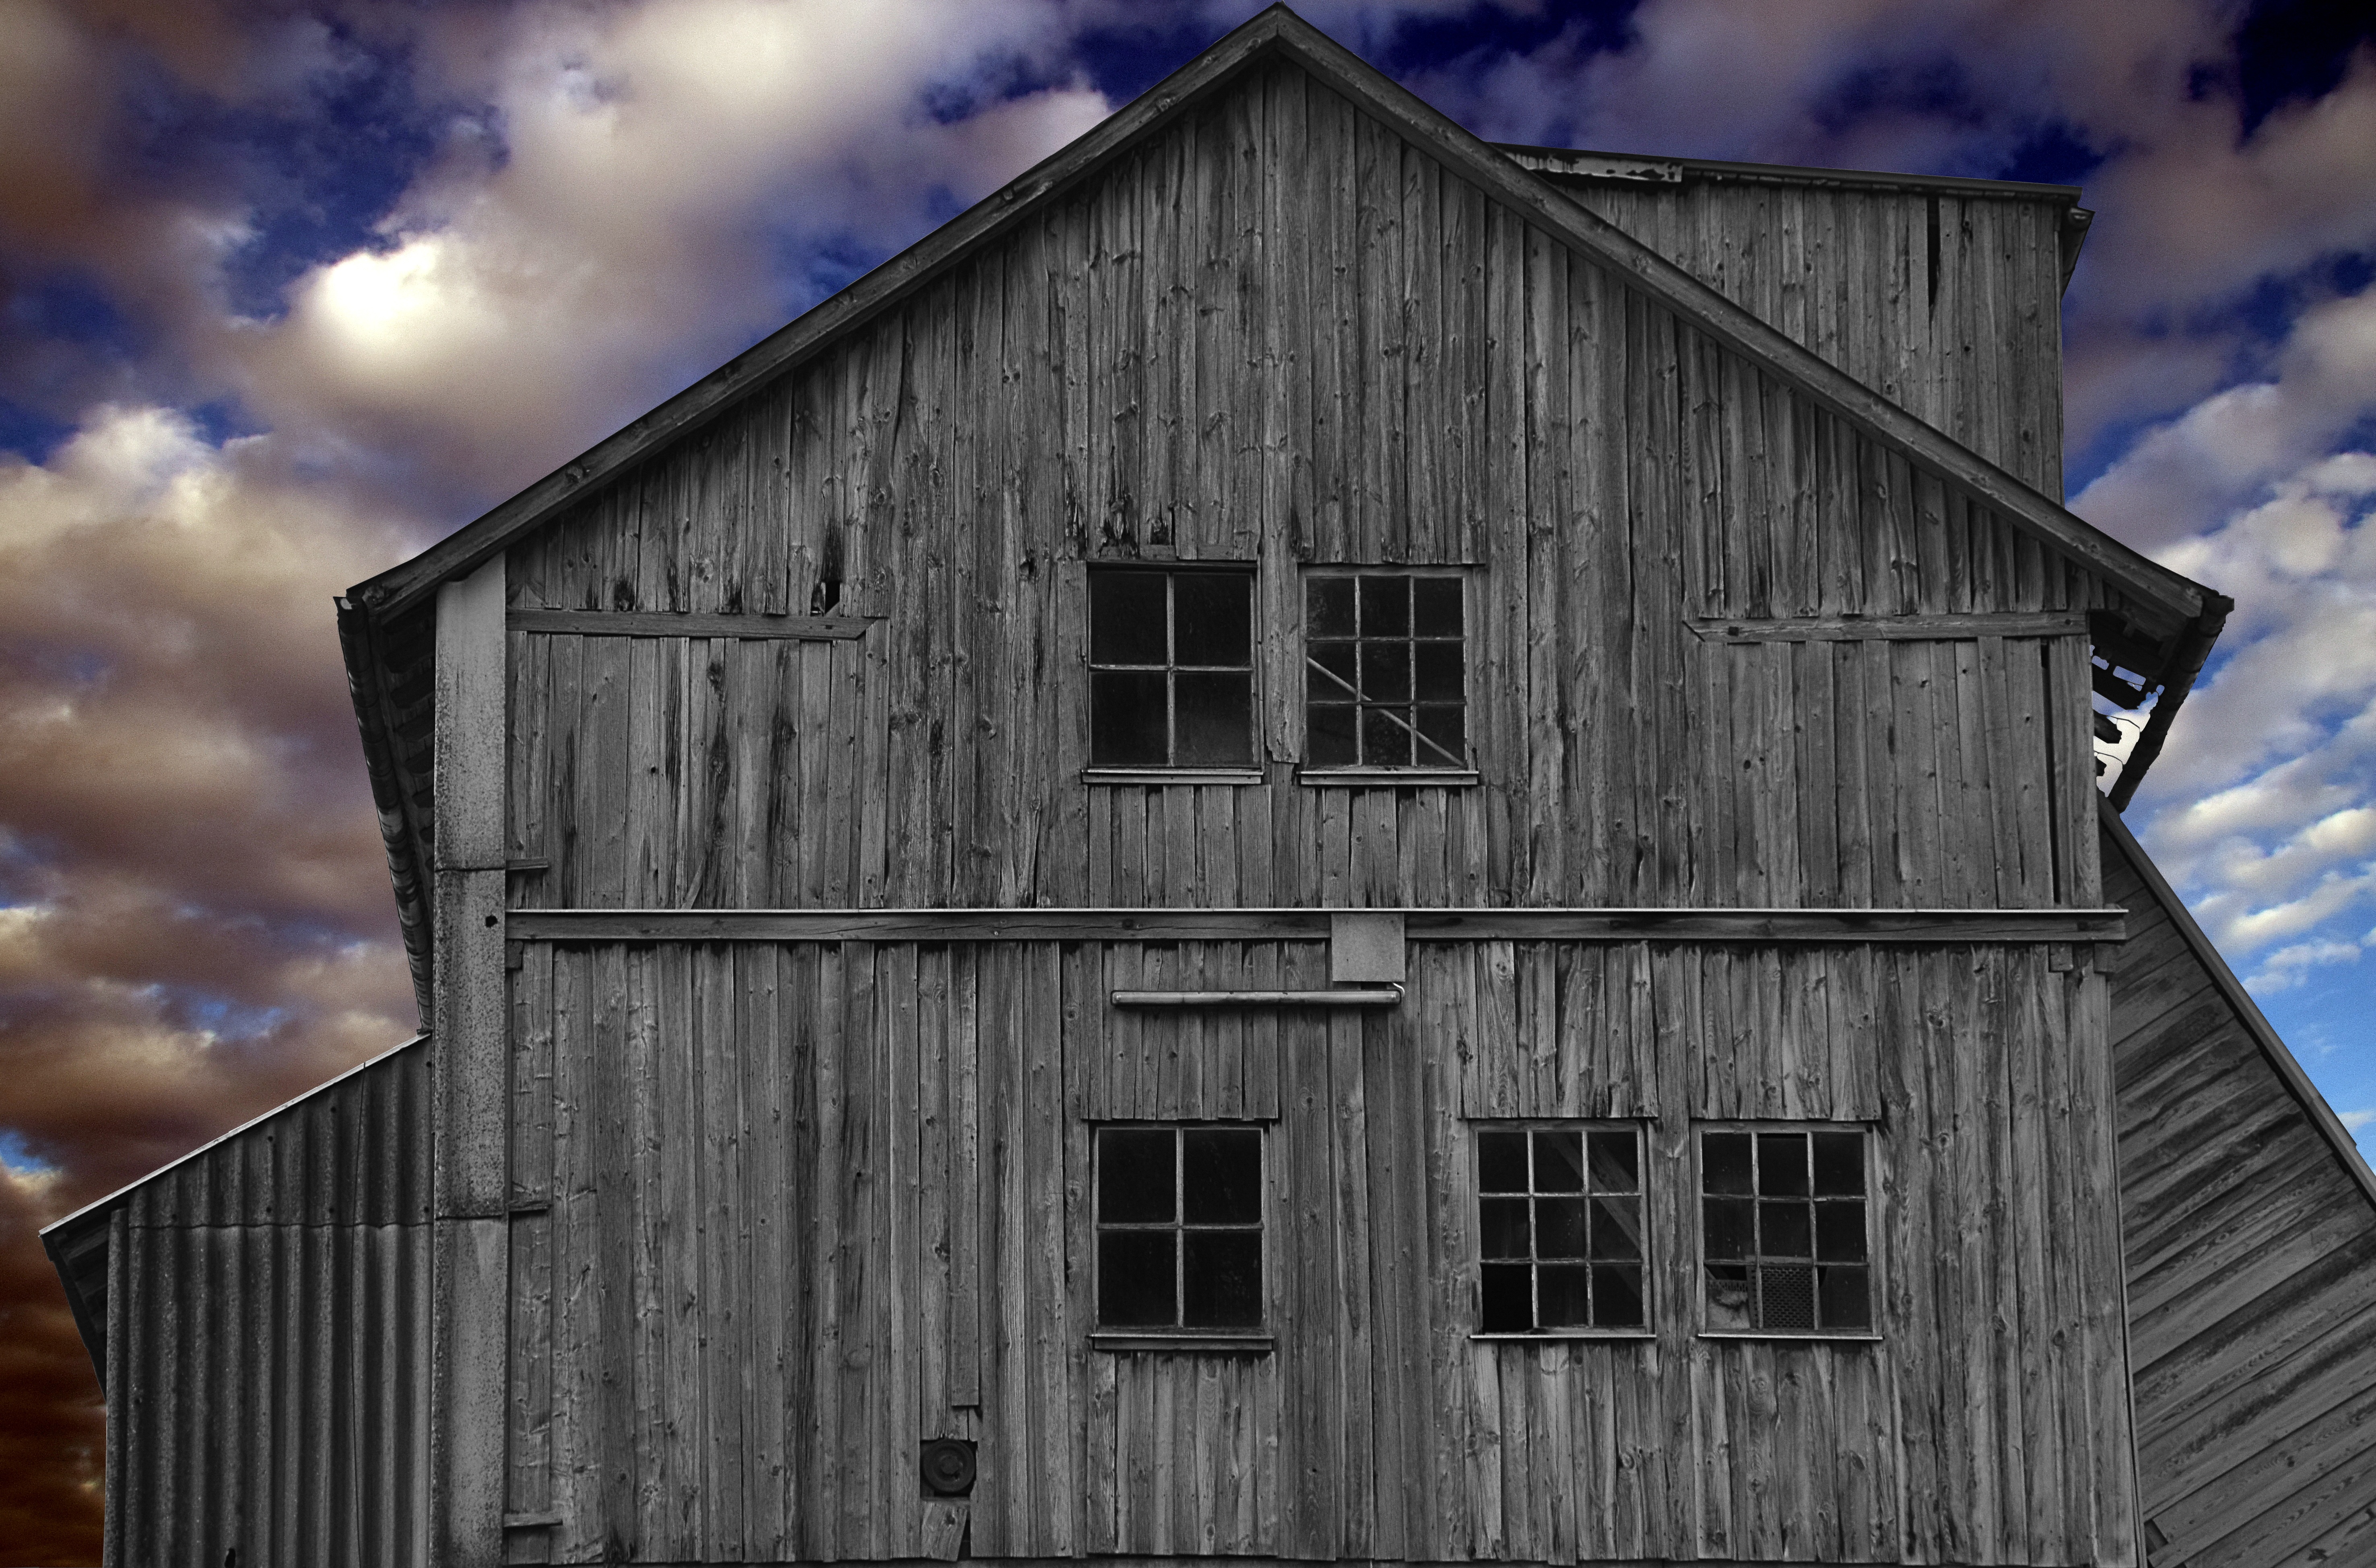
architecture, house, window, building, barn, spooky, home, shed, vacation, hut, shack, facade, blue, door, grey, scary, clouds, weird, ghostly, haunted house, threatening, grey blue